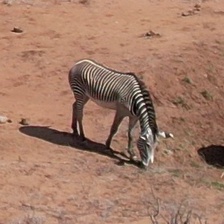
Pose orientation: right